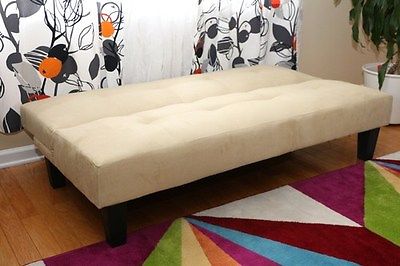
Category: sofa